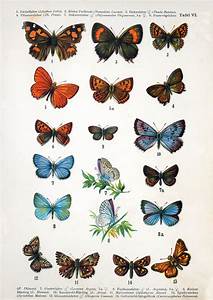
Label: butterfly